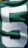
Number: 5